II Corps (Australia)

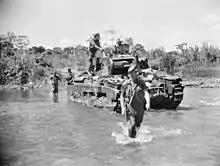
Australian troops, assigned to II Corps, cross the Hongorai River, on Bougainville, May 1945

The final months of 1944 saw the Australians assume responsibility for several rear areas in New Guinea and elsewhere, to relieve US troops and free them up for further offensives in the Philippines. A reorganisation followed as preparations were made for deployments to Bougainville, New Britain and western New Guinea. The headquarters of the First Australian Army was established at Lae with a view to assuming control of all Australian forces in New Guinea. Consequently, the 5th Division became a direct command unit of the First Army for its deployment to New Britain, and Headquarters New Guinea force was redesignated as II Corps in September. II Corps subsequently moved to Torokina, on Bougainville, in November to take over from the US XIV Corps, and to direct the operations of the 3rd Division (consisting of the 7th, 15th and 29th Infantry Brigades), as well as two other brigades – 11th and 23rd, with the later initially detailed to defend the Outer Islands (Green, Emirau, and the Treasury Islands, and Munda, on New Georgia). While the US troops had largely remained in the perimeter that had been established around Torokina, the Australians began offensive operations, to advance south towards the main Japanese base in Buin, to secure Numa Numa in the centre of the island, and push north towards Buka. When the fighting came to an end in mid-August 1945, the Australians were just short of their objective in the south and had made gains in the other two sectors.